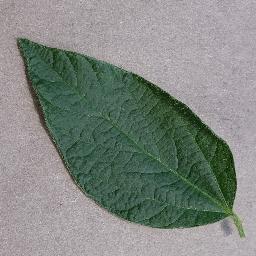
Label: Soybean___healthy